The Private Life of Chairman Mao

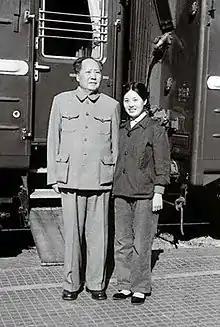
Mao Zedong and Zhang Yufeng in 1964

The book discusses the 22 years for which Li maintains he was Mao's personal physician. After a brief summary of his family and personal history, Li discusses how he came to treat first the senior Chinese communist officials, then in 1954 Mao himself until Mao's death in 1976. Much of the text discusses the difficulties and frustrations faced by Li attempting to deal with the politics, infighting and personal conflicts of the upper echelons of the Chinese Communist Party, as well as the difficulties dealing with both Mao as a patient and other high-ranking officials, such as Mao's wife, the hypochondriac Jiang Qing, Mao's complaining daughter Li Na, and Lin Biao, whom the book says was mentally unstable.